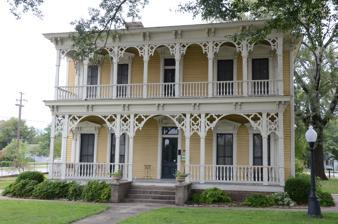
Building: Benjamin Clayton Black House
Country: United States of America
Year built: 1859
Historic house in Arkansas, United States United States historic place Benjamin Clayton Black House U.S. National Register of Historic Places Location in Arkansas Show map of Arkansas Location in United States Show map of the United States Location 300 E. Race Street, Searcy, Arkansas Coordinates 35°15′36″N 91°44′1″W / 35.26000°N 91.73361°W / 35.26000; -91.73361 Area less than one acre Built 1859 ( 1859 ) Architectural style Late Victorian NRHP reference No. 74000505 Added to NRHP November 20, 1974 The Benjamin Clayton Black House (also known as the Black House ) is a historic house located at 300 East Race Street in Searcy, Arkansas . Description and history Built shortly before the American Civil War and extensively updated in 1872, it is one of the earliest examples of Queen Anne architecture surviving in the state. Originally constructed as a single-story two-room structure, it was expanded by the Black family, adding a third room to the rear and a complete second story, and adorning the building with period woodwork. This is most evident in the two-story front porch, which exhibits ornamental latticework, turned posts, and brackets. The house was listed on the National Register of Historic Places on November 20, 1974. Historical marker on house grounds See also National Register of Historic Places listings in White County, Arkansas References